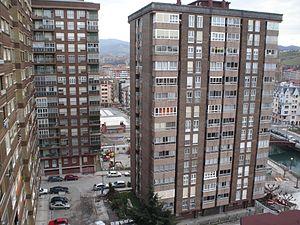
Errenteria en basque ou Rentería en espagnol est une commune du Guipuscoa dans la communauté autonome du Pays basque en Espagne, à 7 km de Saint-Sébastien et à 10 km de la frontière française.